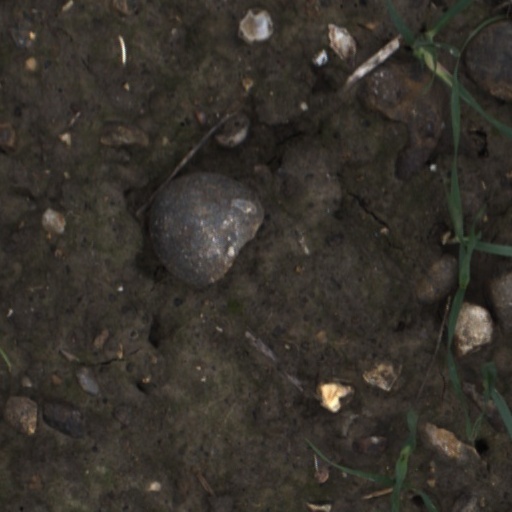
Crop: wheat